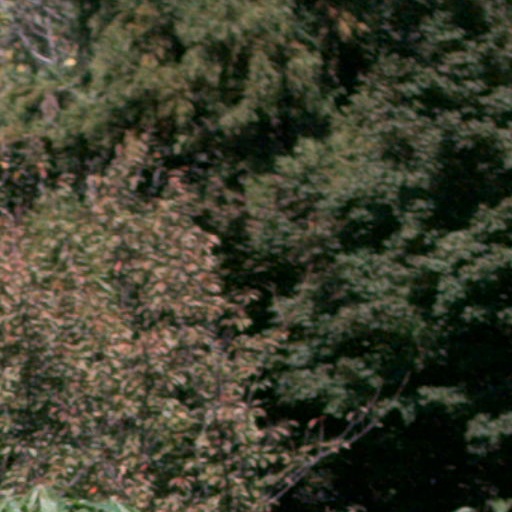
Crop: cassava